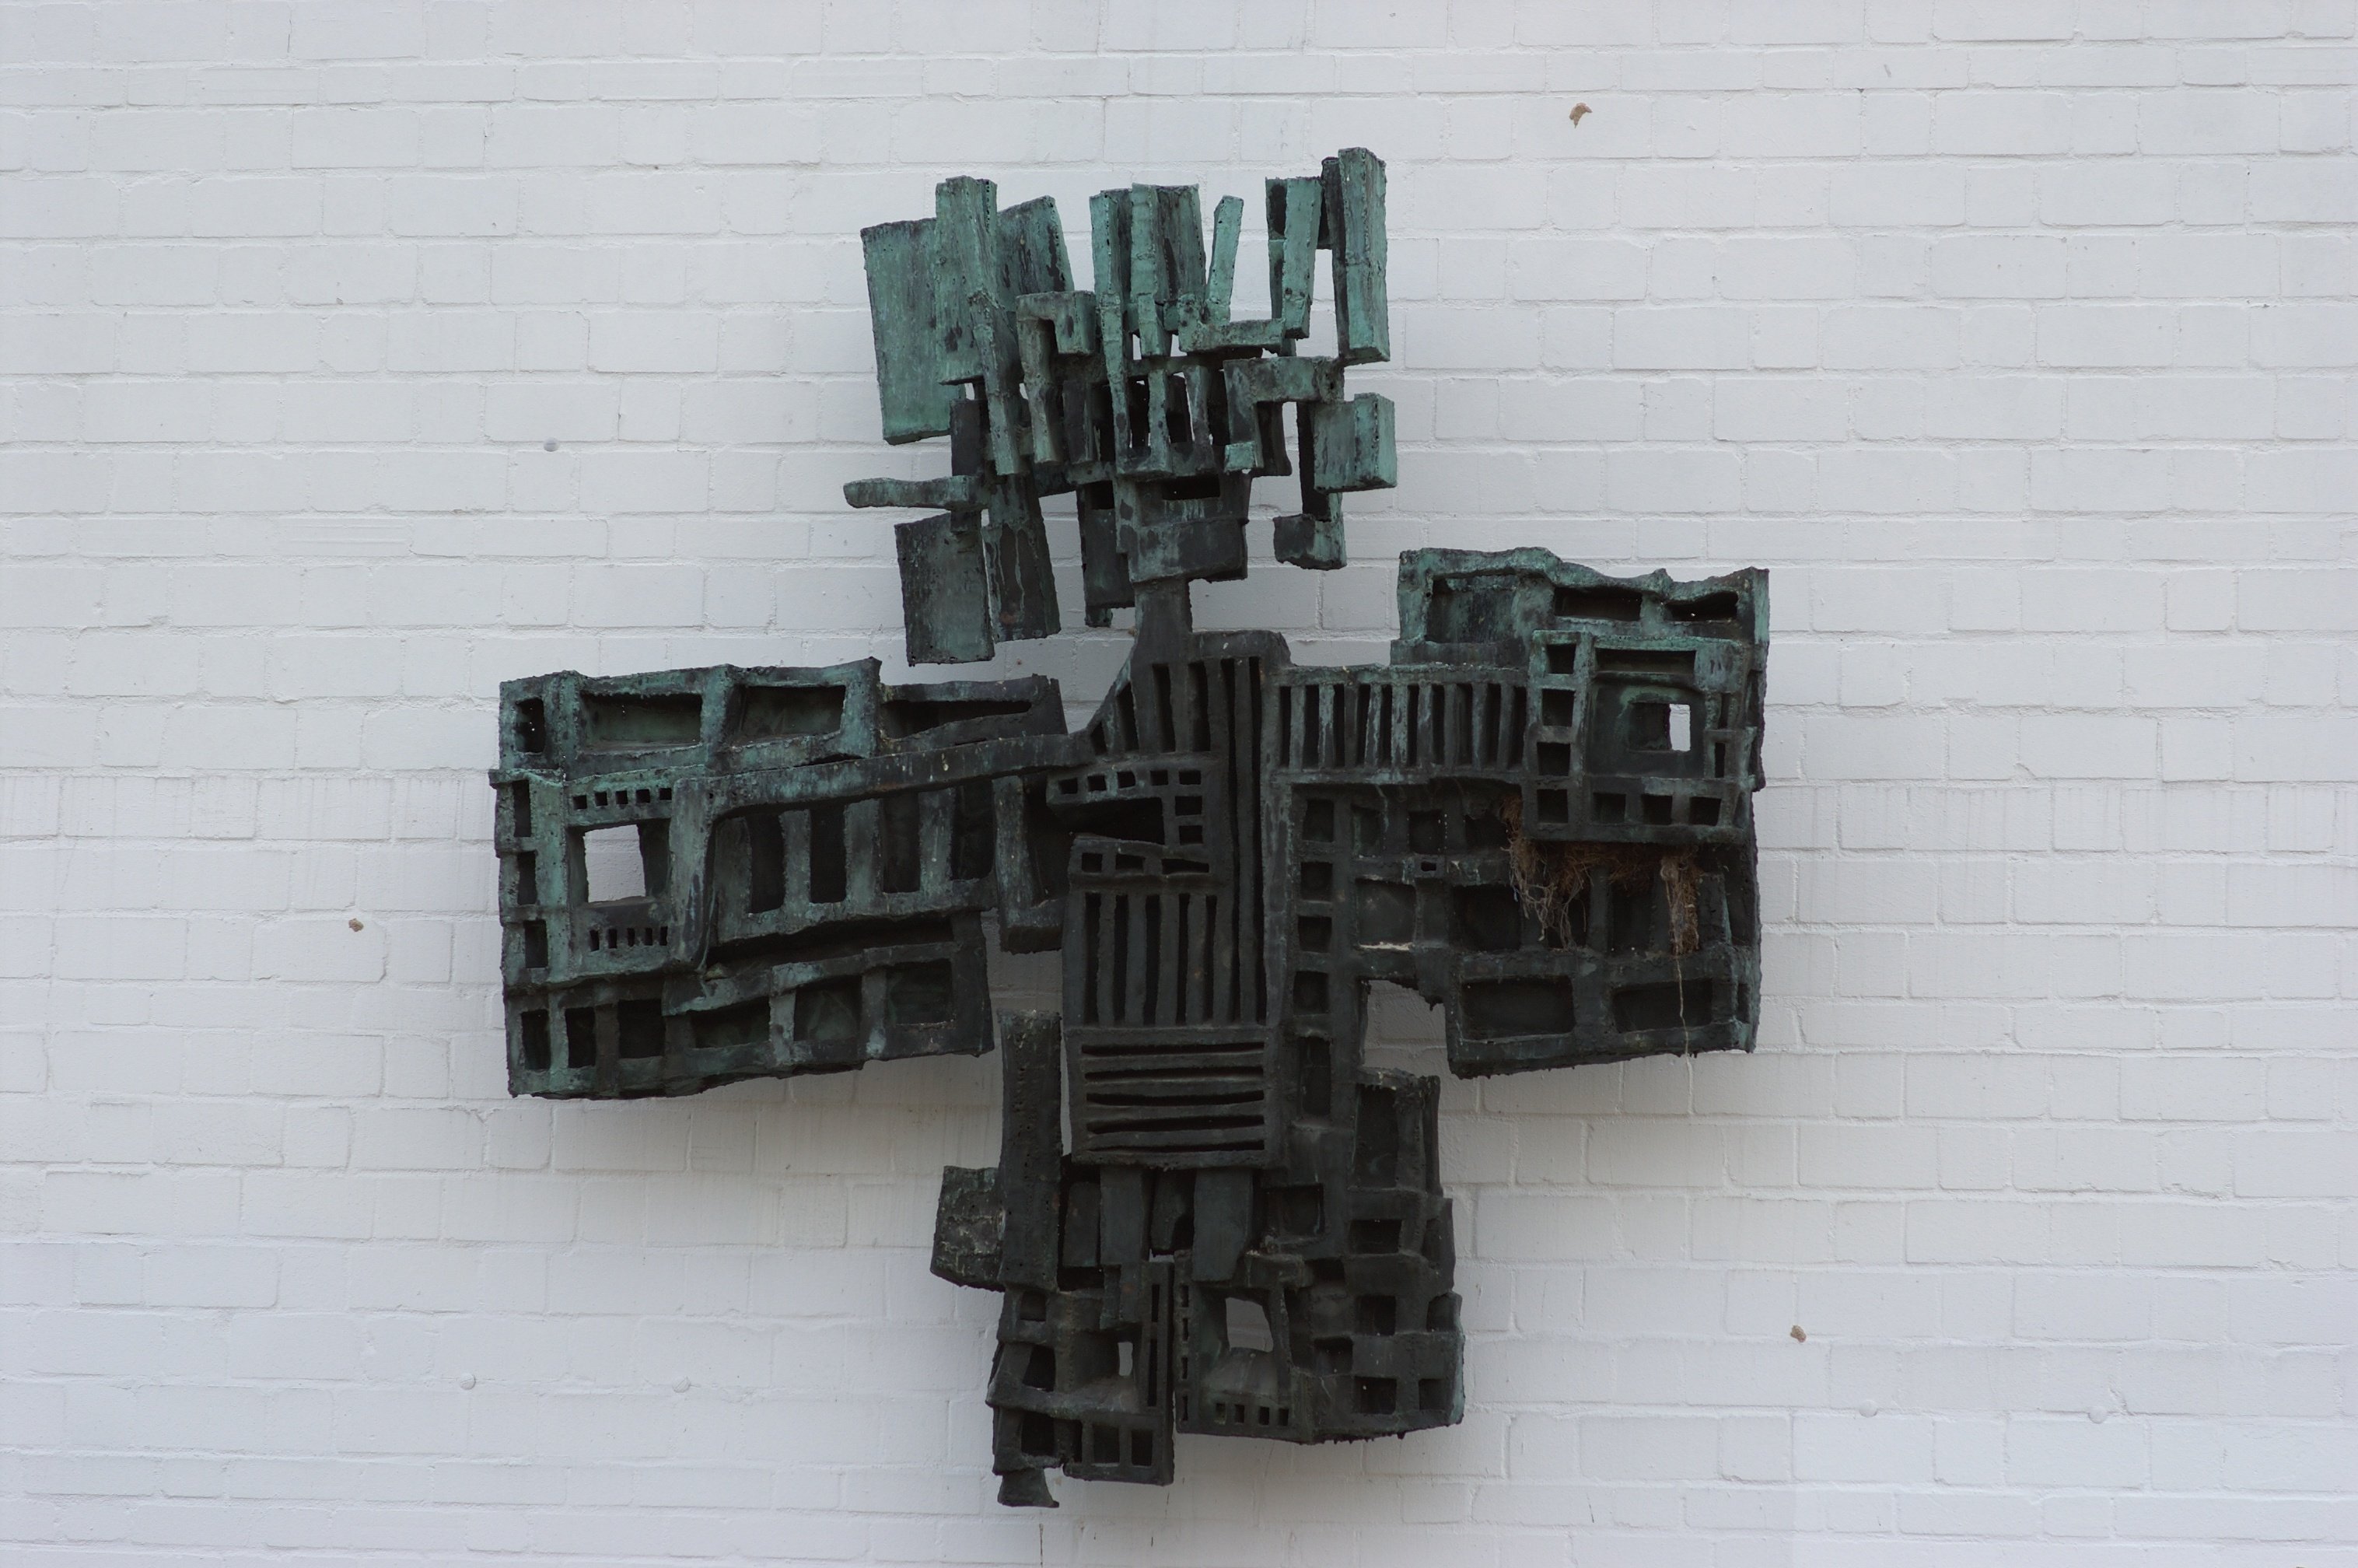
vehicle, rawtherapee, germany, deutschland, berlin, walimex, samyang, pentax, iron, 85mm, lenstagged, steffenzahn, guessedberlin, gwbartie, k100d, justpentax, iamflickr, 85mmf14, walimex85mm, walimexpro8514if